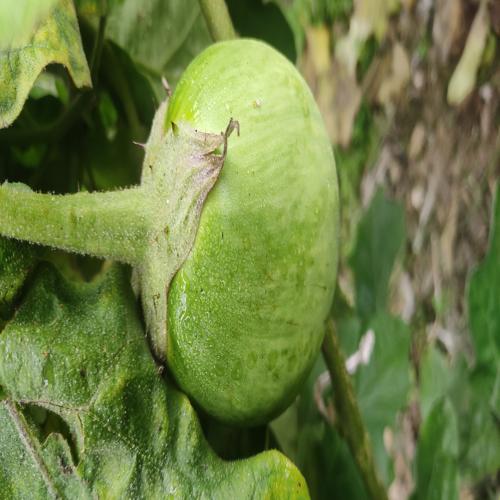
Label: Healty Brinjal